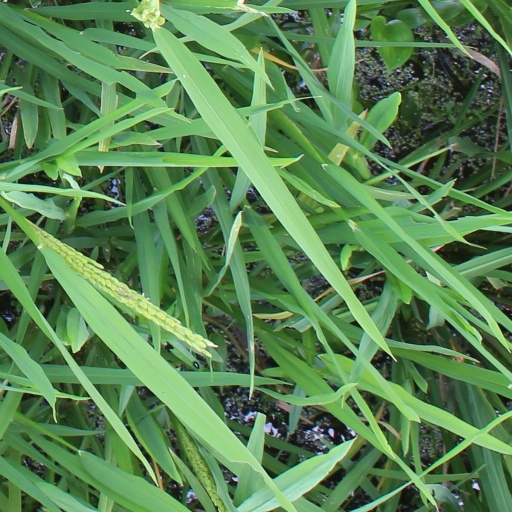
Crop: rice